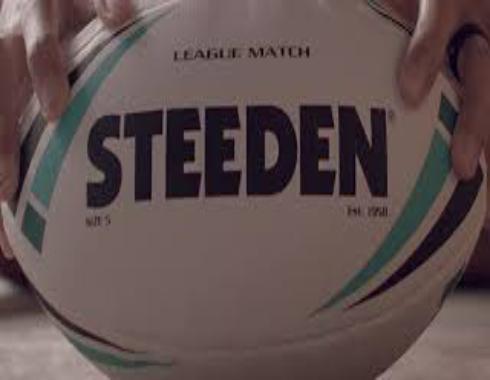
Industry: Sports